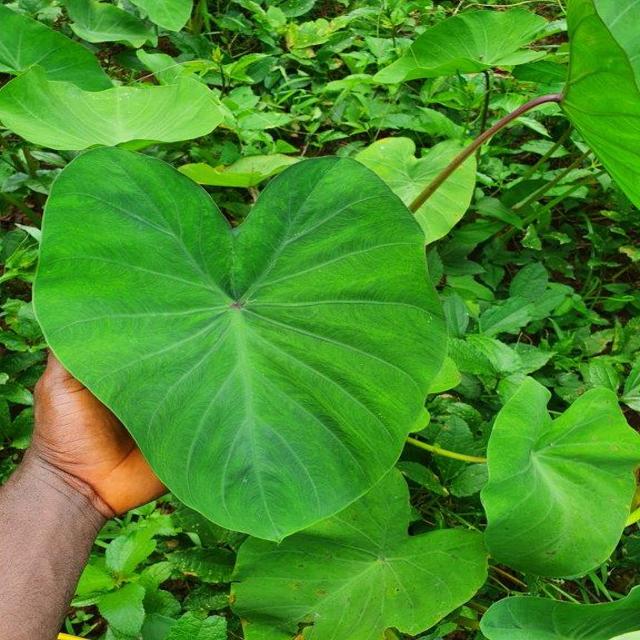
Label: Healthy